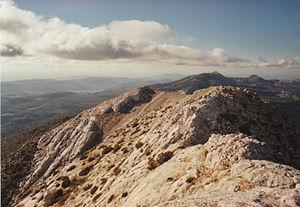
panorama sur les crêtes à l'ouest visible depuis le point-culminant de la Sainte-Baume
Xylocopa cantabrita est une espèce d'insectes hyménoptères. Cette abeille solitaire de grande taille est l'une des huit représentantes du genre Xylocopa en Europe. En France, elle est localisée au Massif de la Sainte-Baume dans le Var. Sa répartition est rare et clairsemée en Espagne et au Portugal ; au Maroc, elle est concentrée au Moyen-Atlas. Sa plante de prédilection est sans conteste l'asphodèle.
Le massif de la Sainte-Baume, ou plus simplement la Sainte-Baume, est un massif provençal du Sud-Est de la France, qui s'étend entre les départements des Bouches-du-Rhône et du Var sur une superficie de 45 000 hectares.